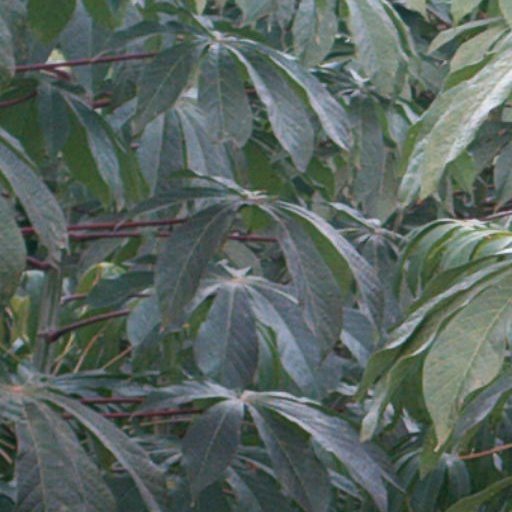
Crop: cassava